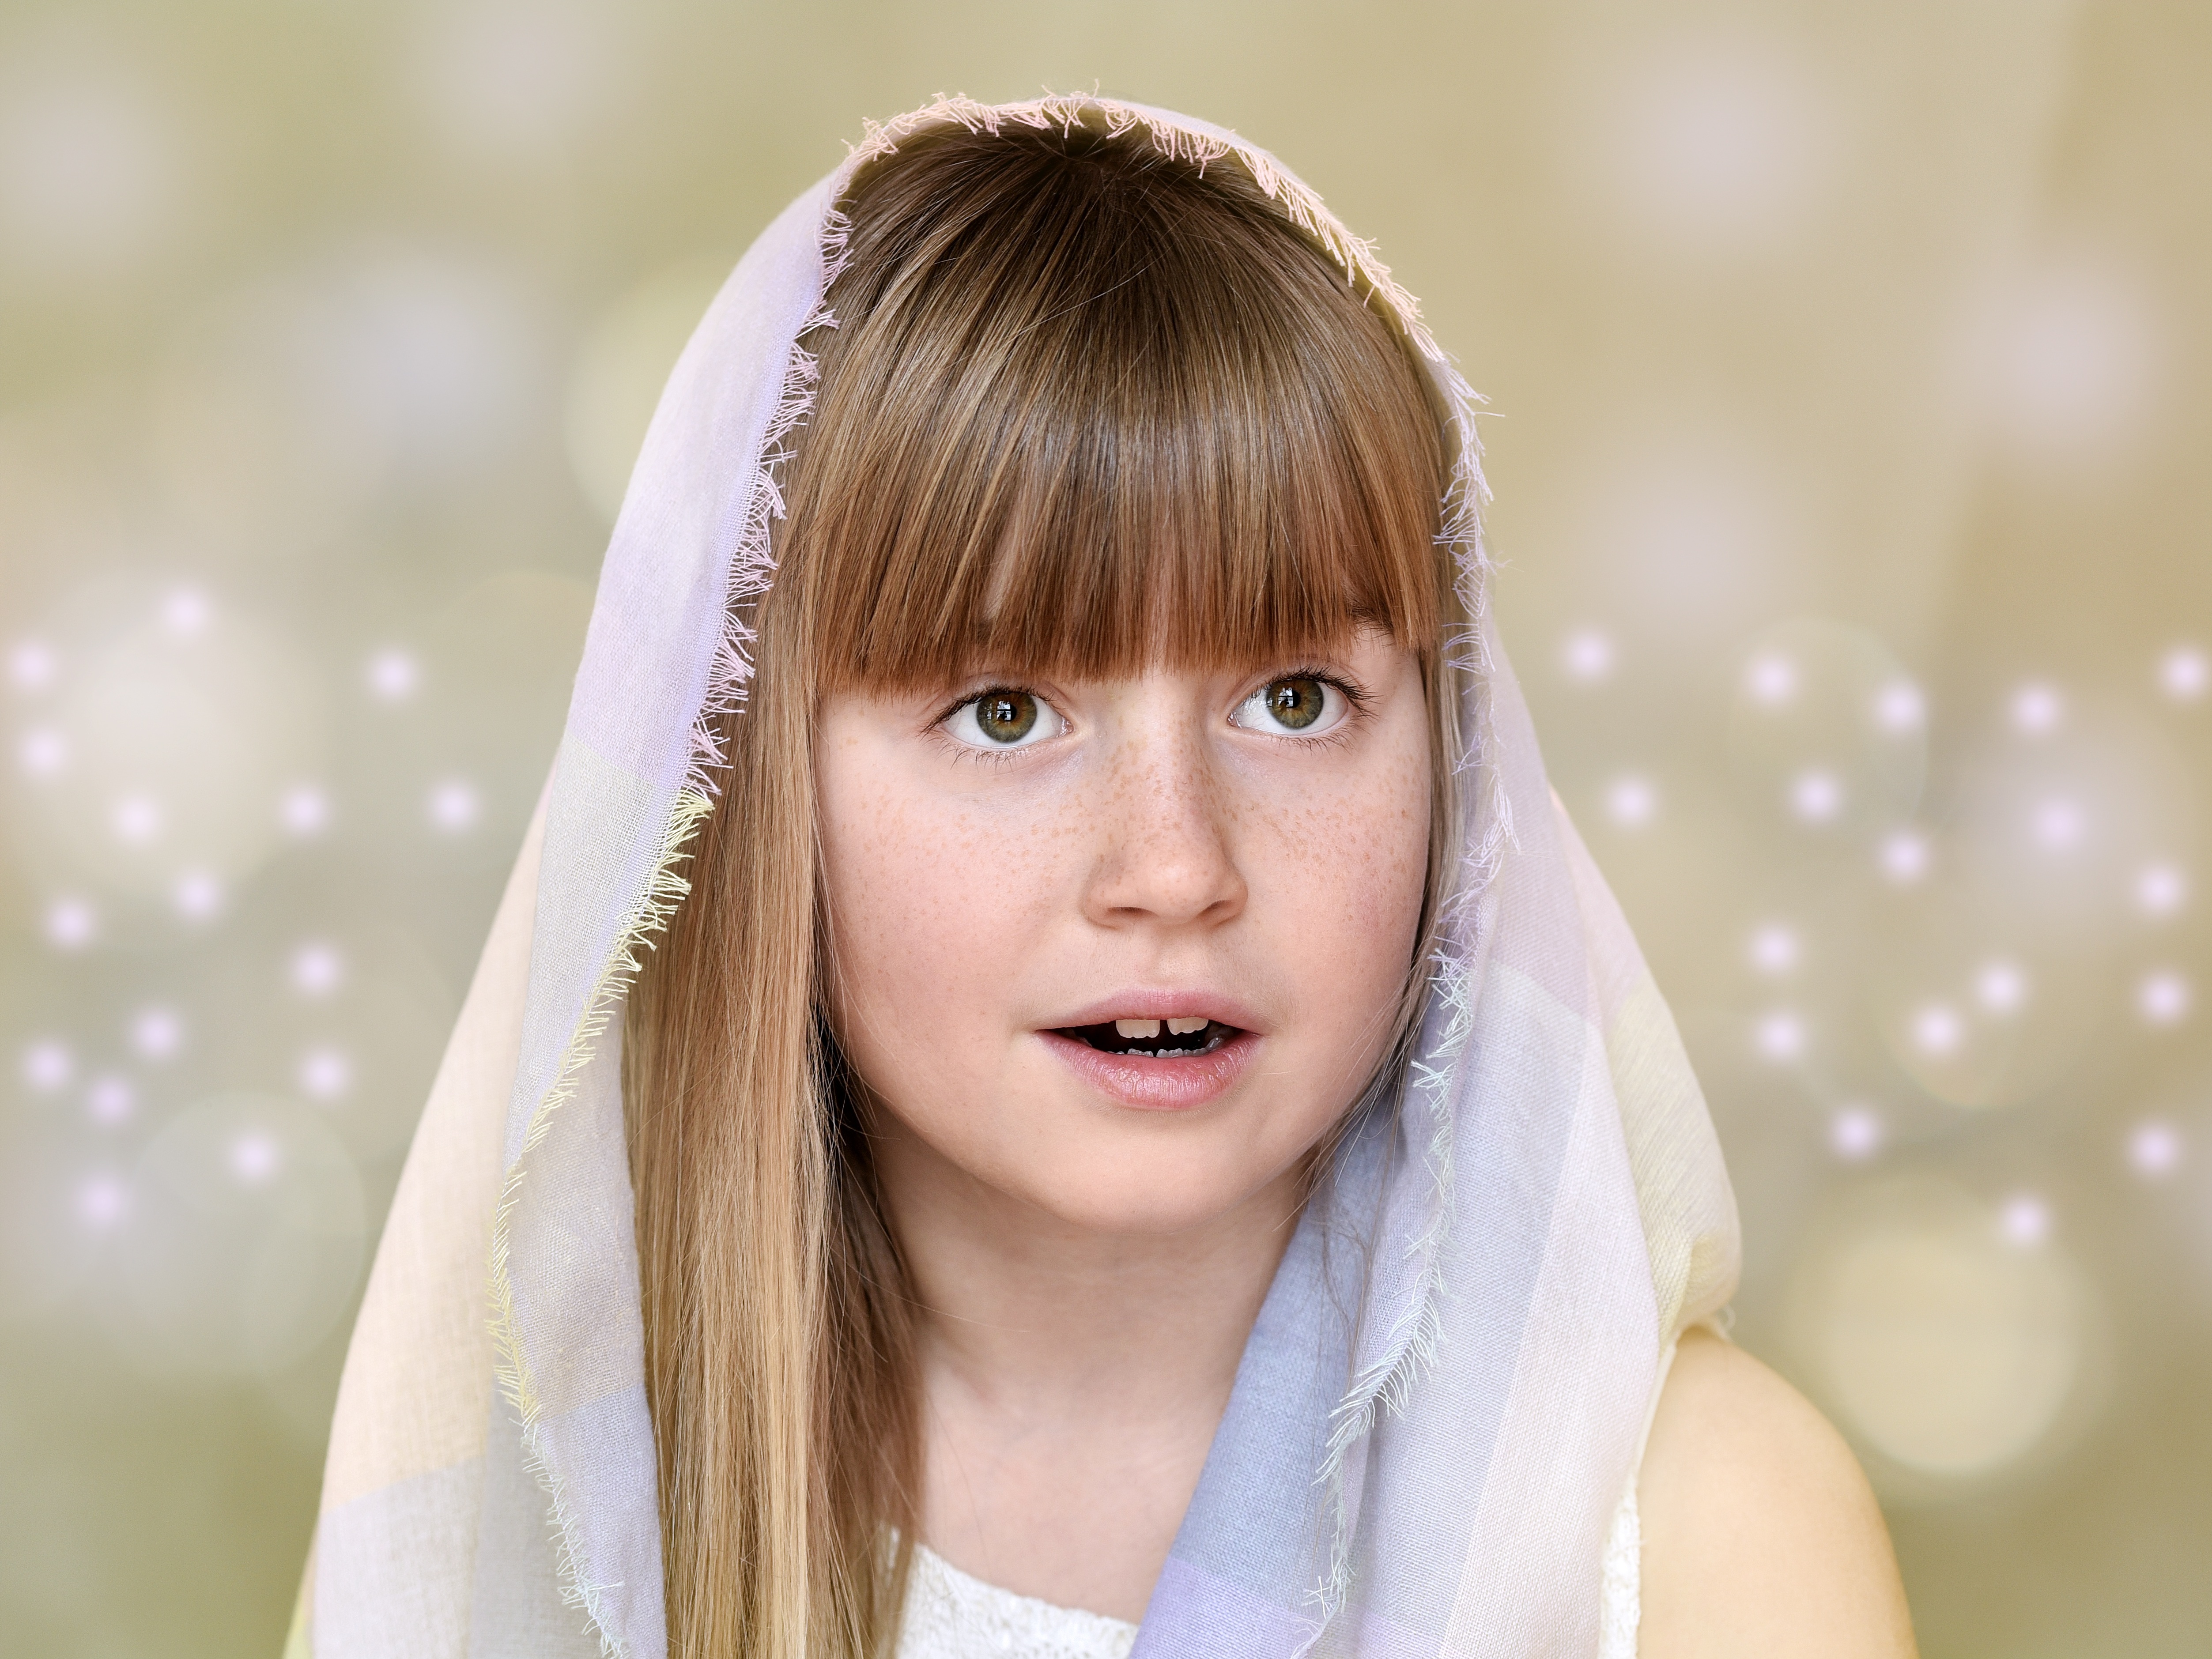
person, girl, hair, photography, portrait, model, child, cloth, bride, facial expression, hairstyle, smile, long hair, close up, face, eye, head, photograph, skin, beauty, sweetness, brown hair, portrait photography